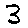
Label: 3